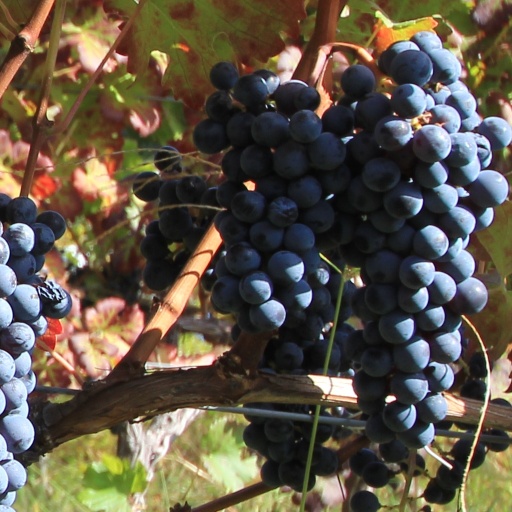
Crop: grape